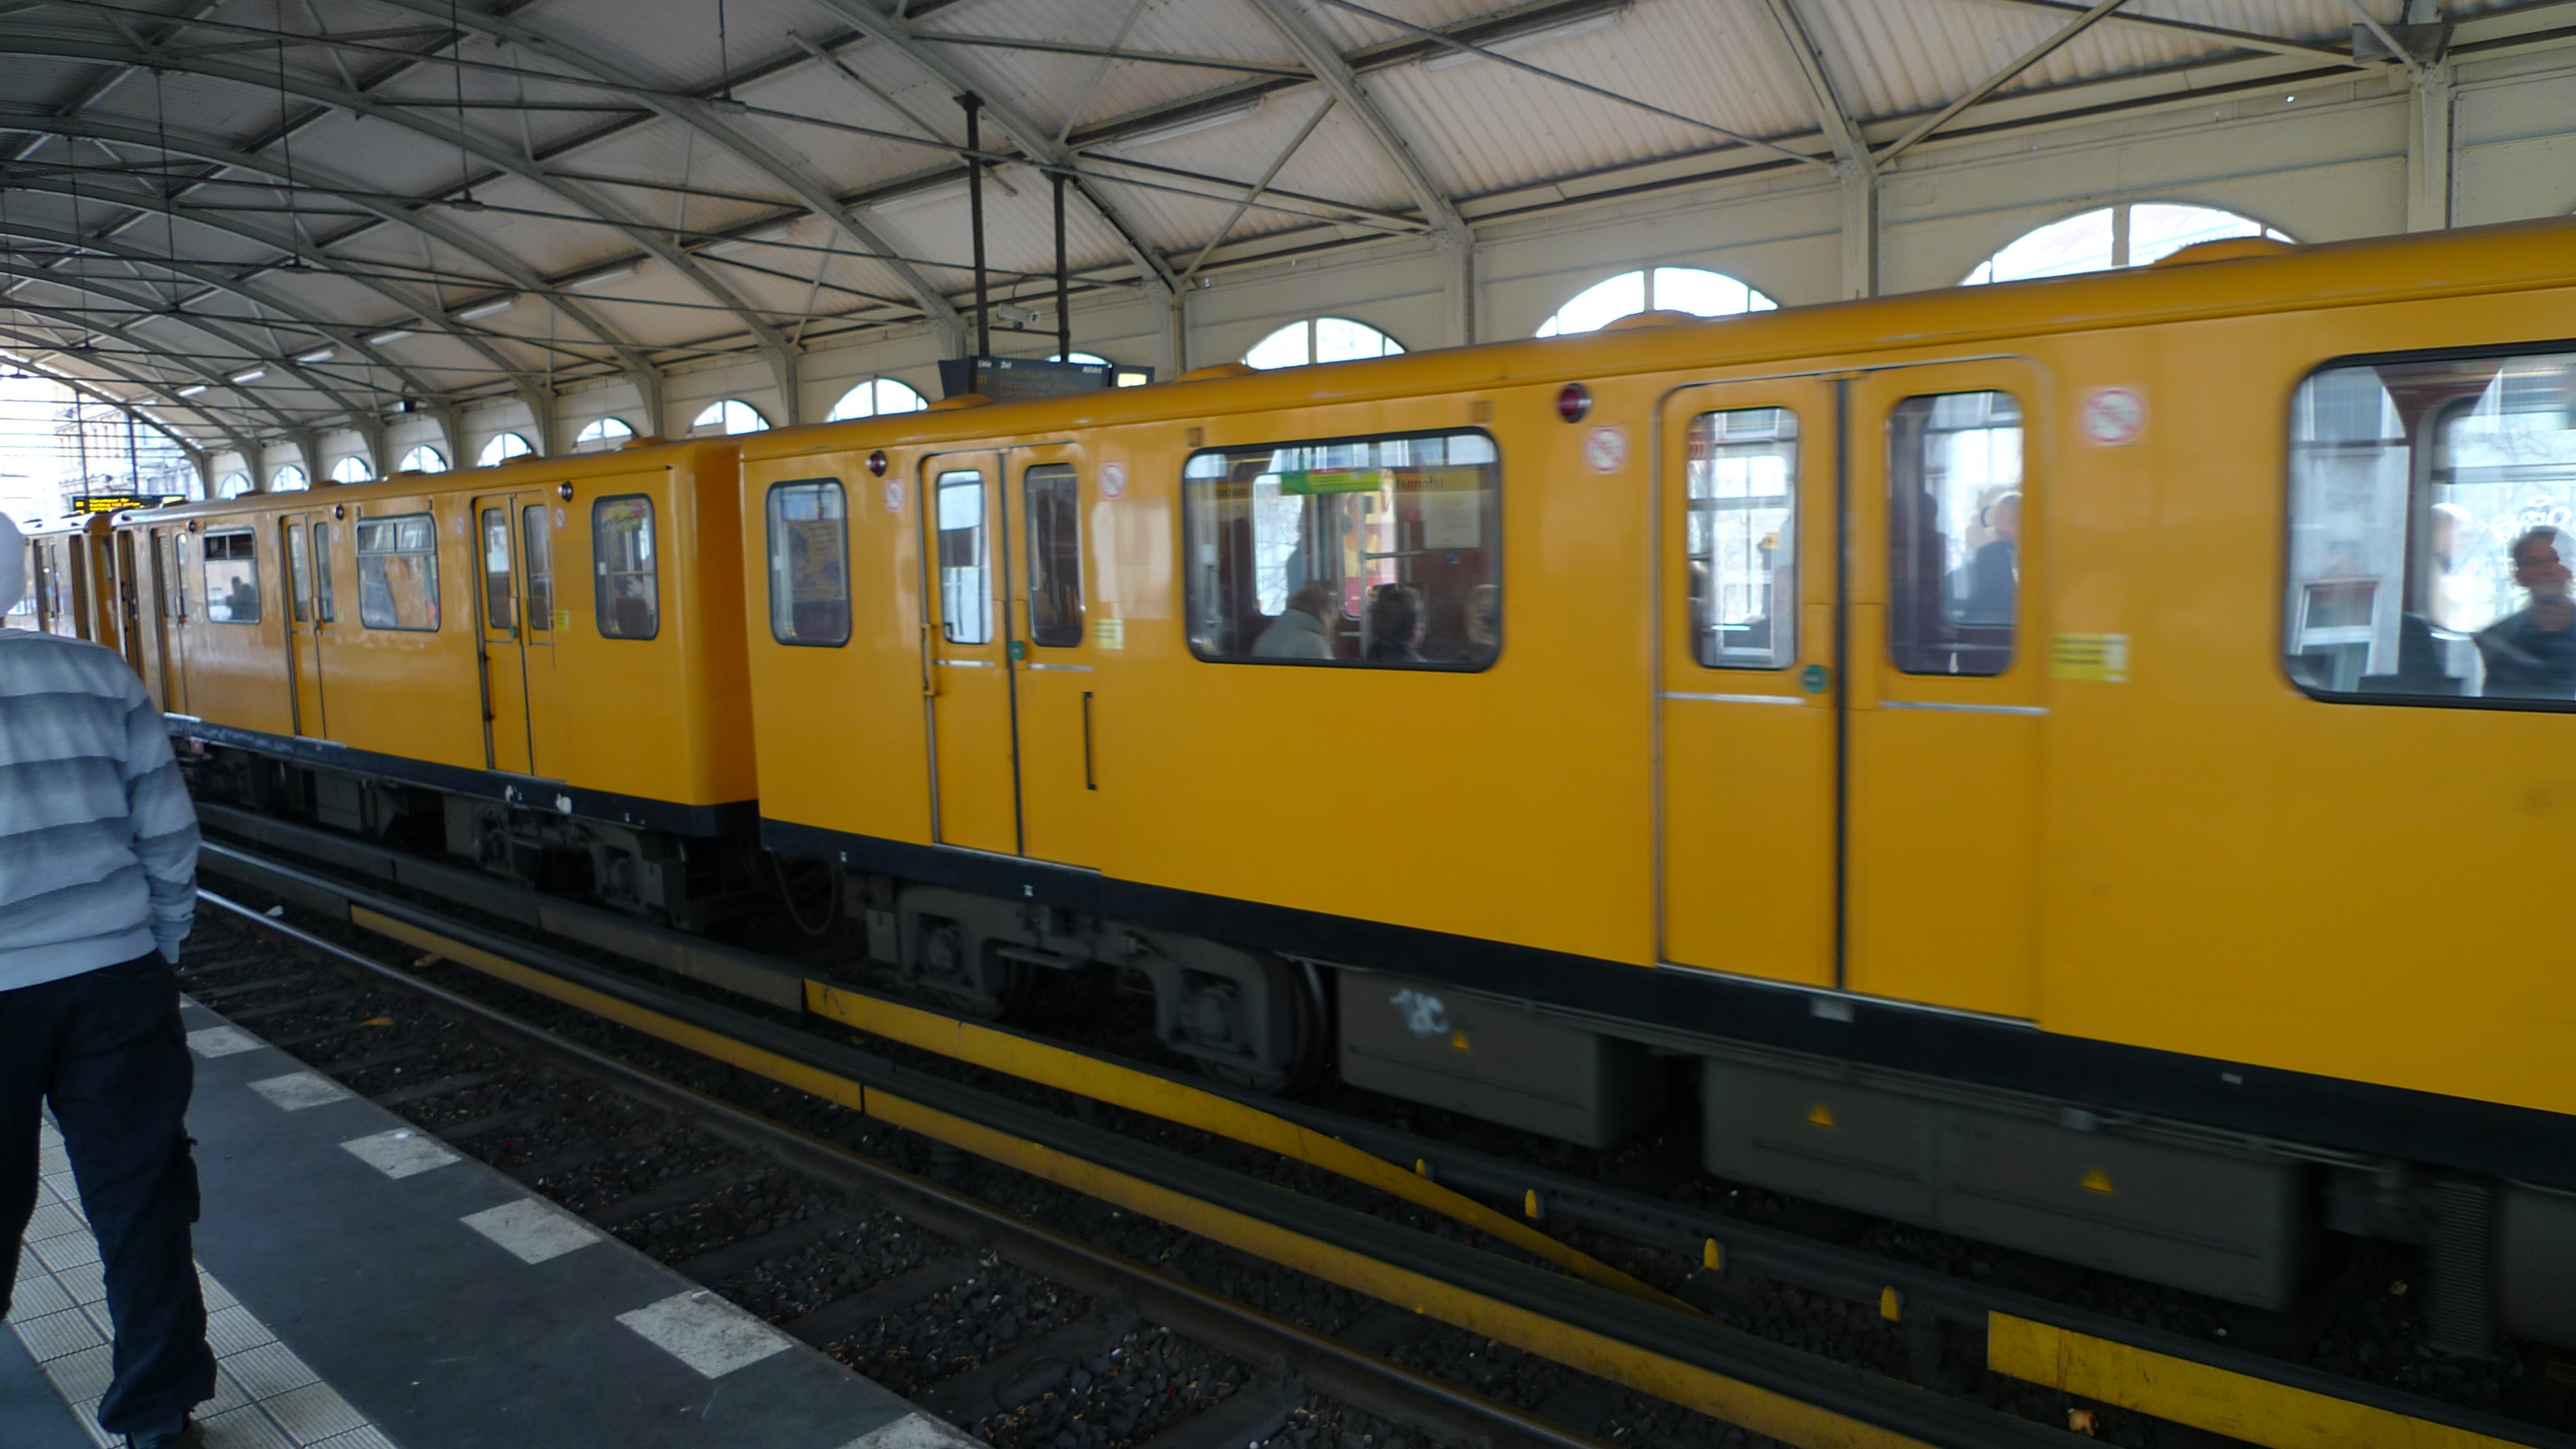
train, transport, vehicle, train station, electricity, public transport, locomotive, germany, berlin, passenger, rail transport, rolling stock, metropolitan area, rapid transit, railroad car, passenger car, the metro, the rail